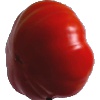
Label: Tomato 3